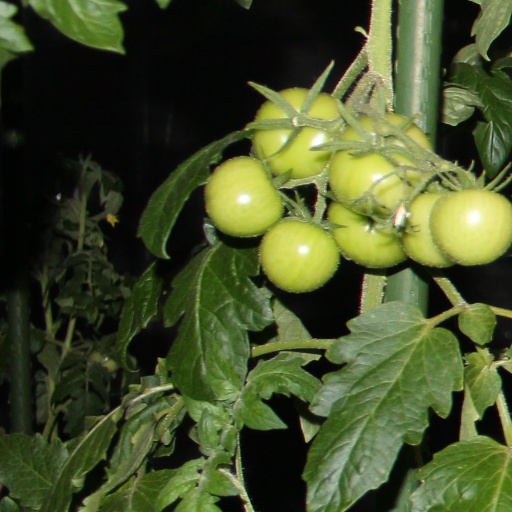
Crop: tomato